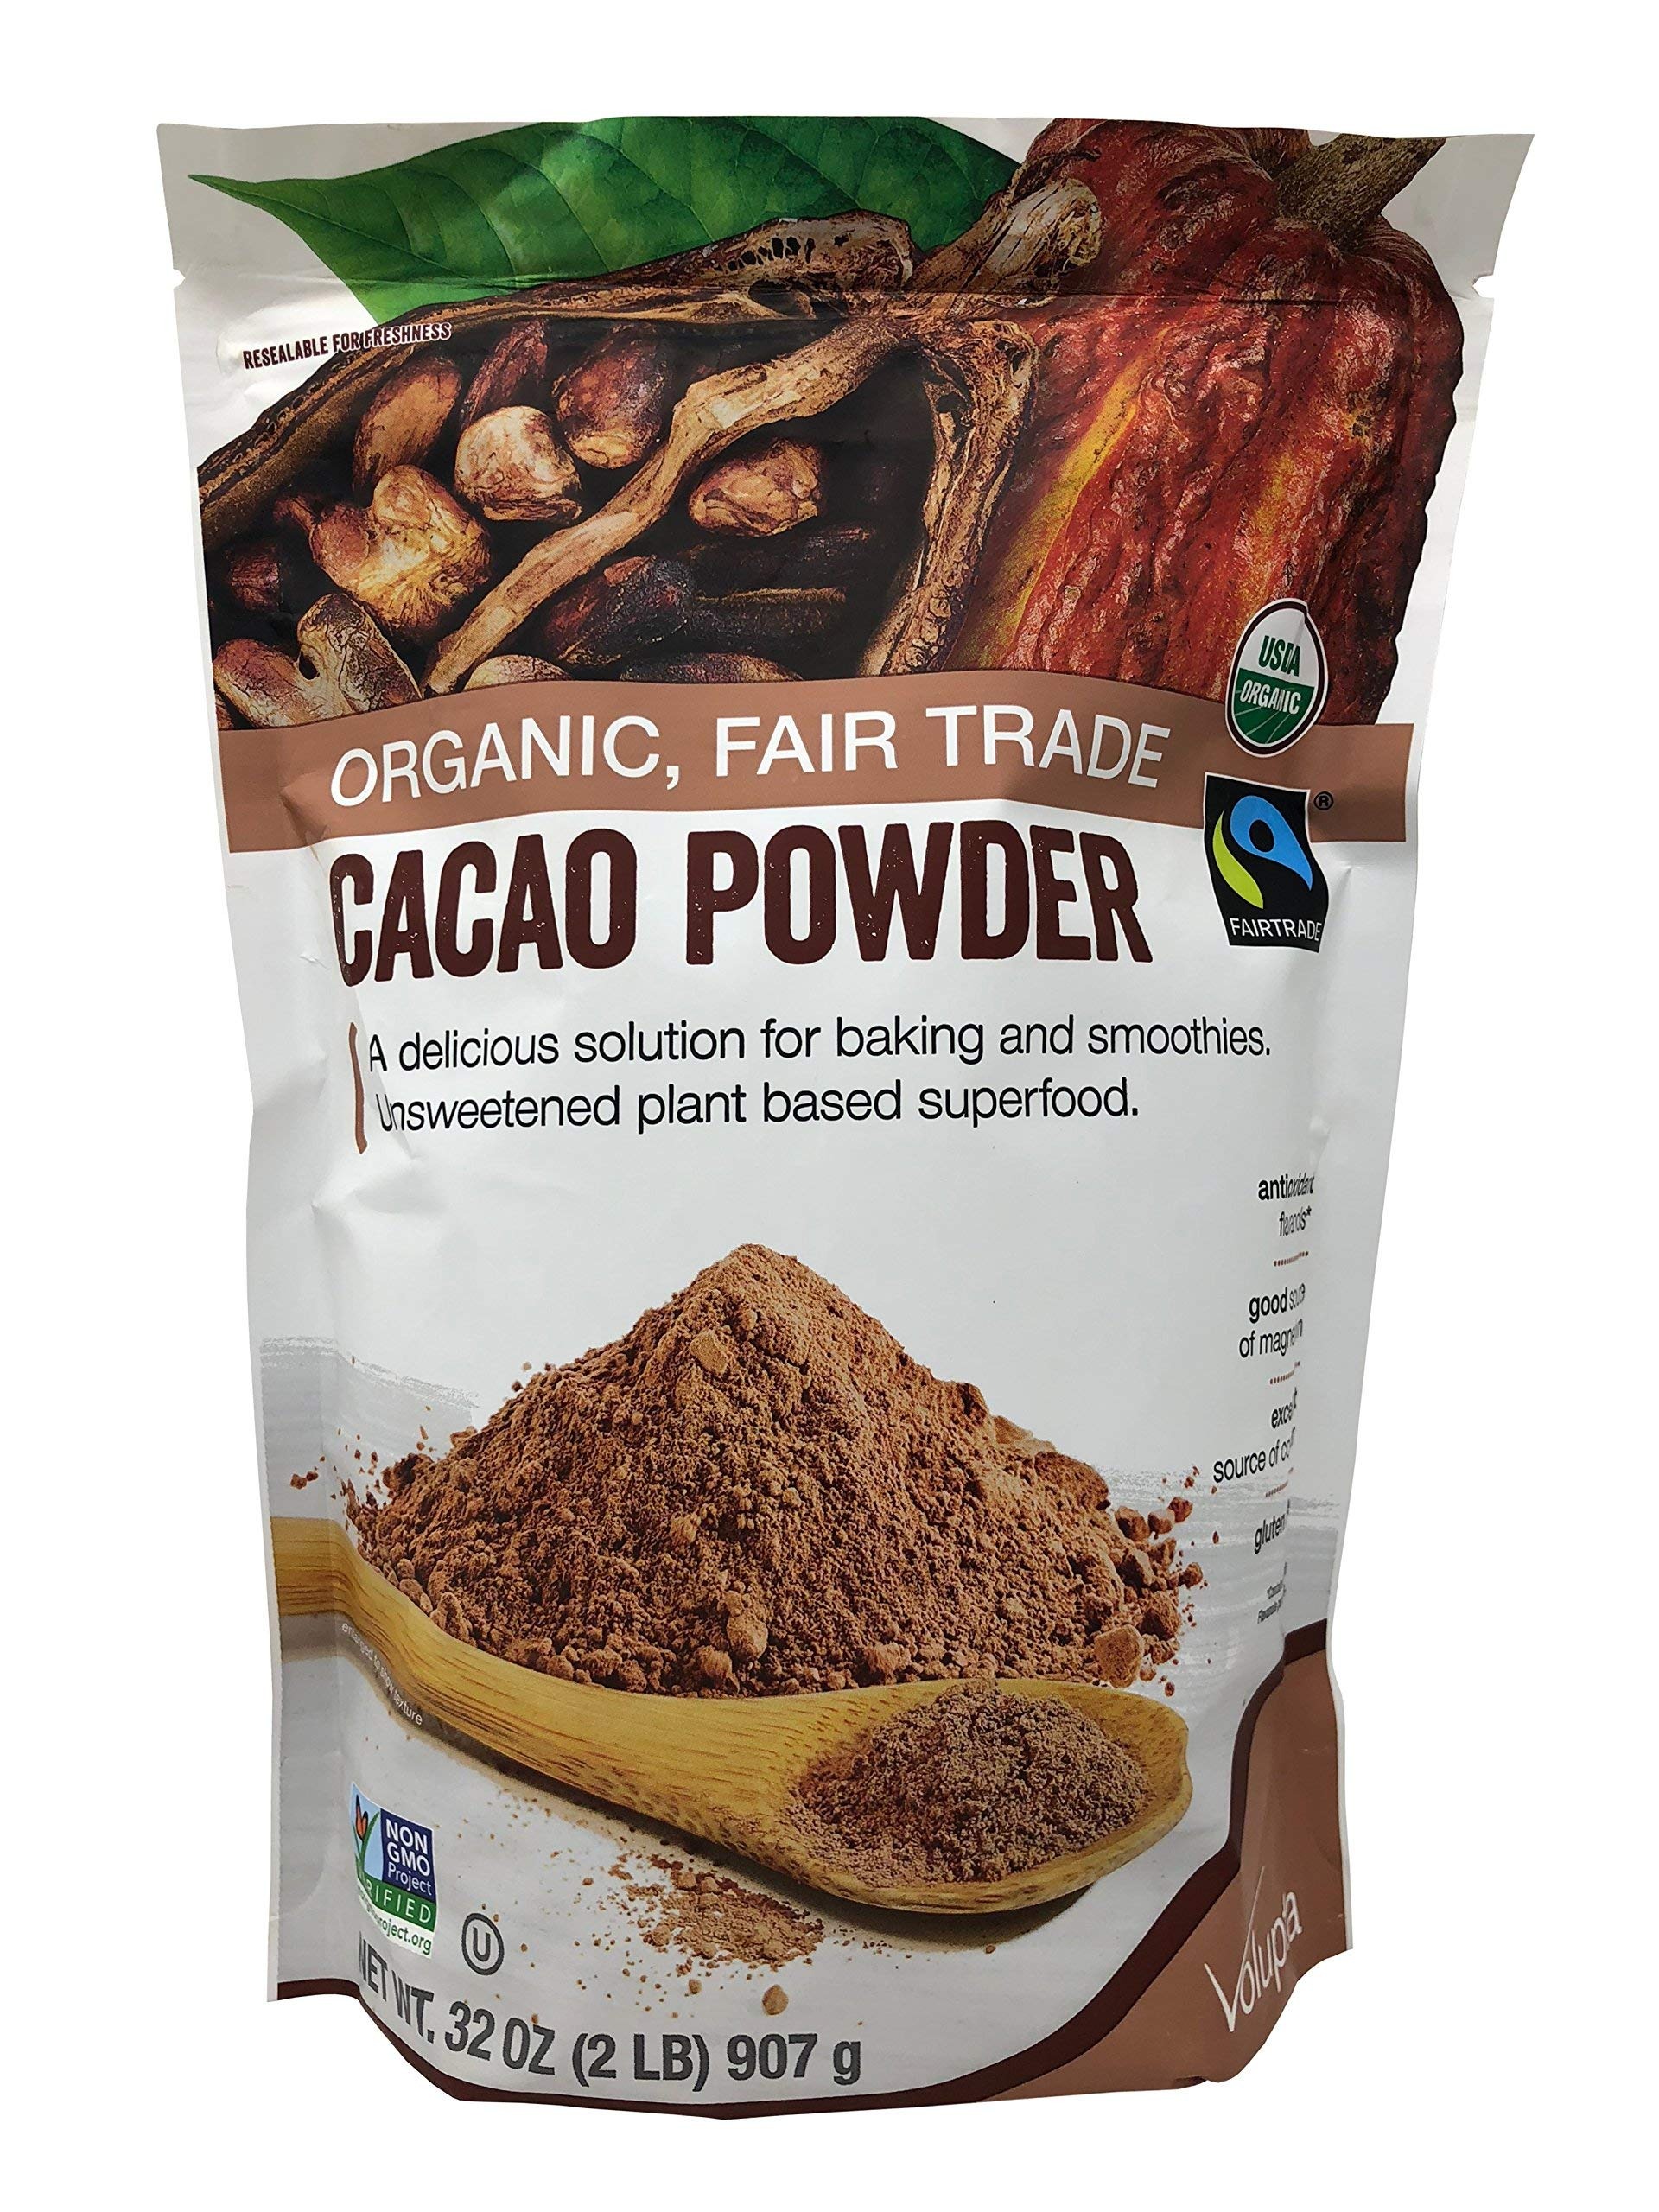
Item Name: Volupta Organic & Fair Trade Unsweetened Super Food Cacao Powder, 32 Ounce
Bullet Point: A delicious solution for baking and smoothies Volupta Organic & Fair Trade Unsweetened Super Food Cacao Powder 32 OZ
Product Description: A delicious solution for baking and smoothies Volupta Organic & Fair Trade Unsweetened Super Food Cacao Powder 32 OZ
Value: 32.0
Unit: Ounce

Price: 43.99